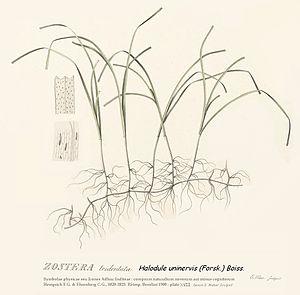
Halodule uninervis
Halodule est un genre d'herbes marines monocotylédones de la famille des Cymodoceaceae formant des Herbiers marins, qui comprend 2 à 8 espèces selon les sources.